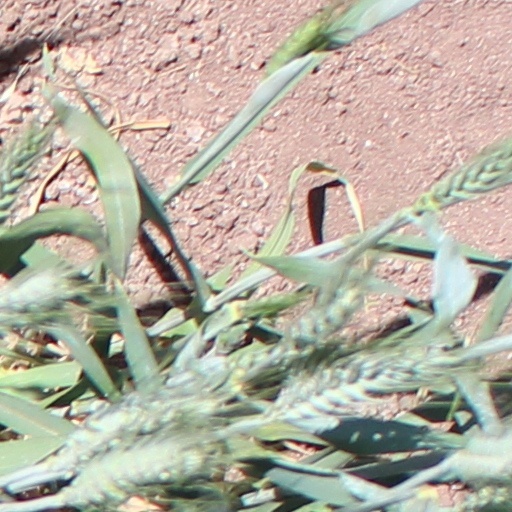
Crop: wheat